Farhat Horchani

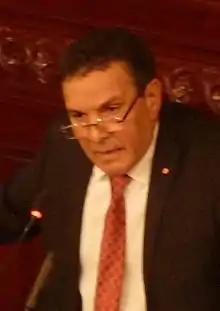

Farhat Horchani is a Tunisian politician. He served as Minister of Defence in the cabinet of Prime Minister Youssef Chahed.